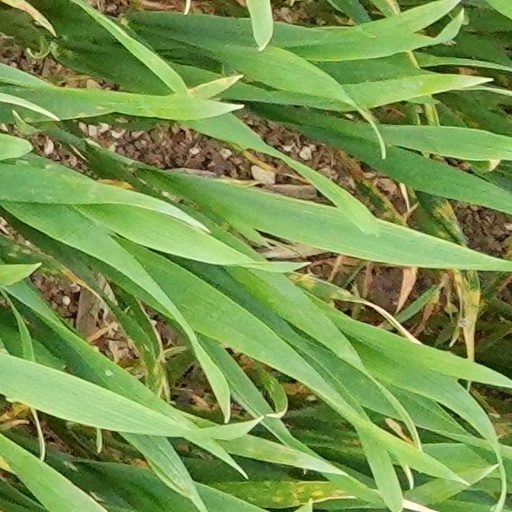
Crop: wheat